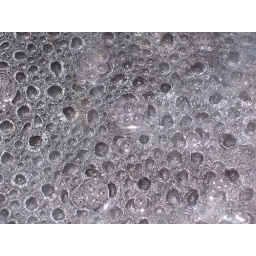
Calphalon pots make the coolest patterns when you boil water in them.